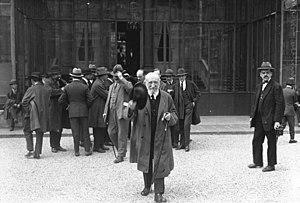
Raphaël Milliès-Lacroix est un homme politique français né à Dax le 4 décembre 1850 et décédé le 12 octobre 1941 à Candresse. Maire de Dax et conseiller général des Landes, il fut élu sénateur, siégeant parmi les rangs de la Gauche démocratique radicale et radicale-socialiste, et fut nommé en 1906 ministre des Colonies du gouvernement Clemenceau. Il est enfin vice-président du Sénat de 1929 à 1933, date à laquelle il ne se représente plus aux élections, laissant son fils, Eugène, reprendre le flambeau.